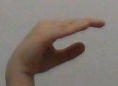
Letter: jeem